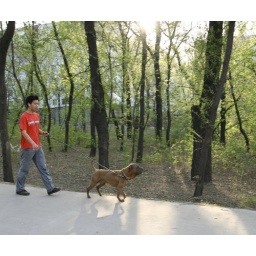
A dog walk in the forest